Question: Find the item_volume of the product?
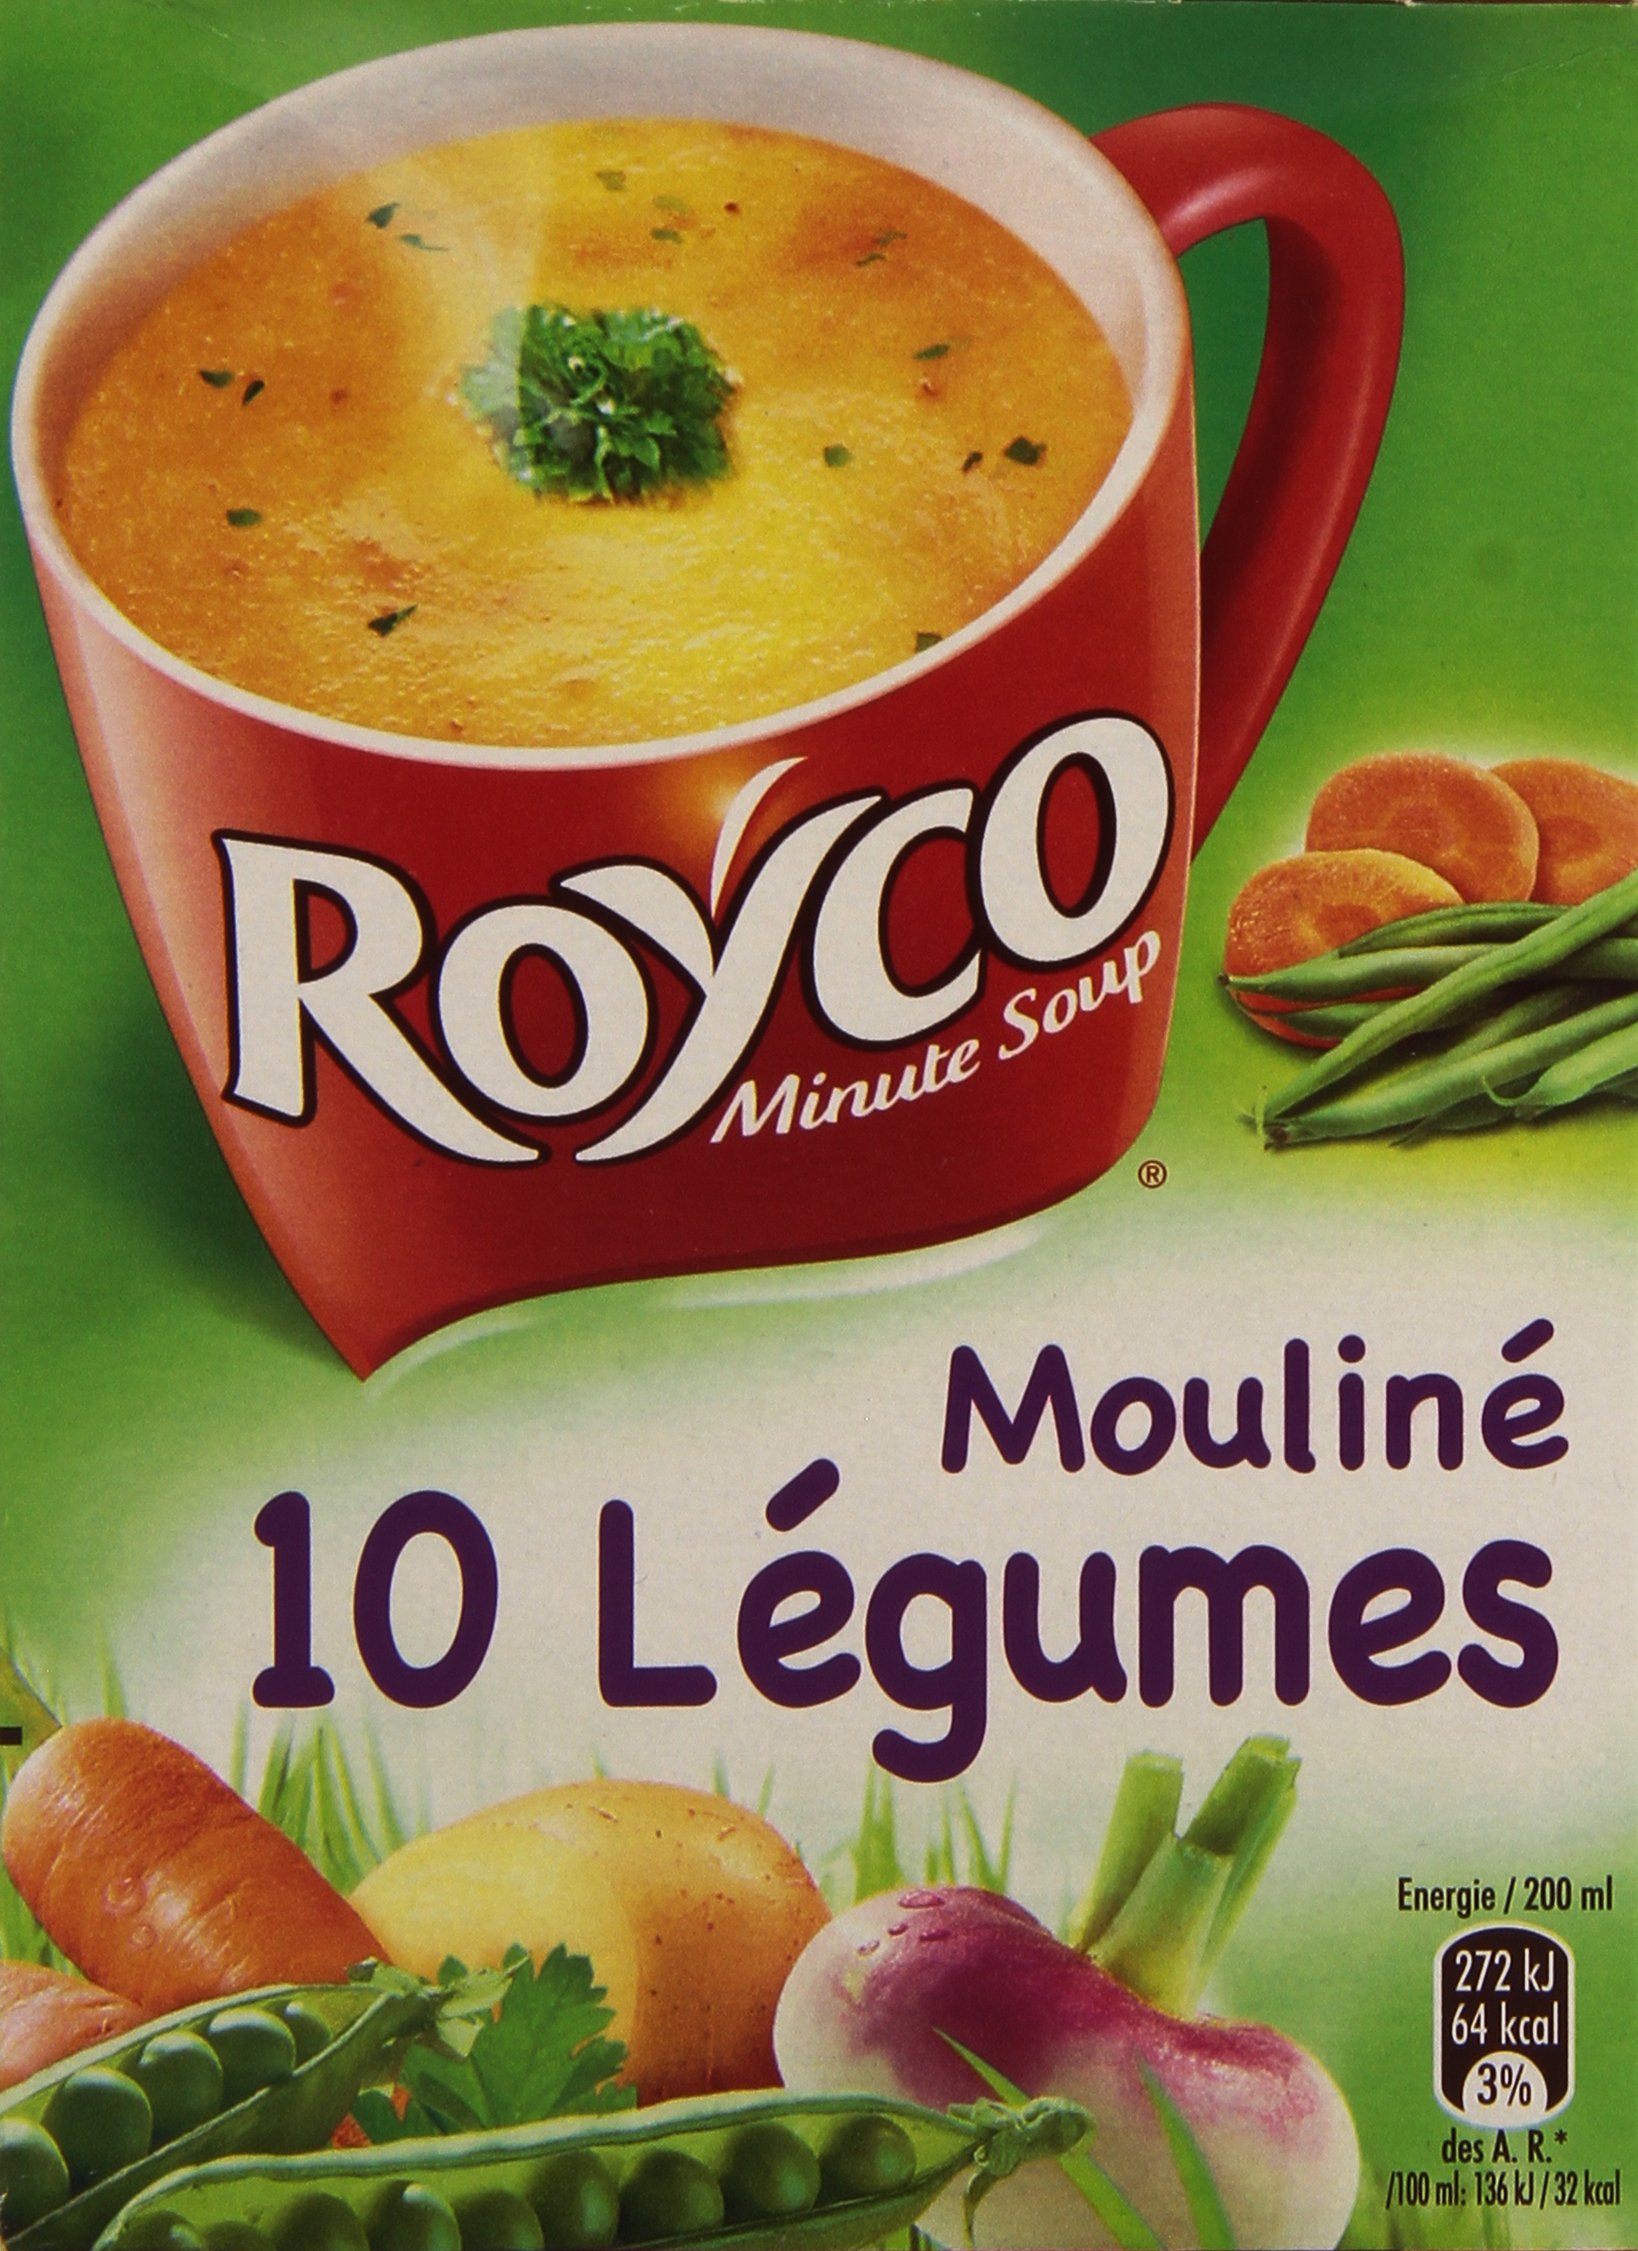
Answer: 200.0 millilitre